Outline of ancient Greece

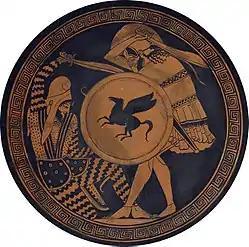
Greek hoplite and Persian warrior fighting, depicted on an ancient kylix, 5th century BC

Achilles tending Patroclus wounded by an arrow